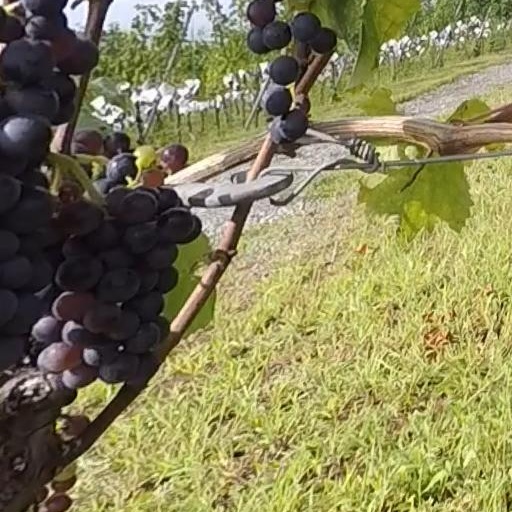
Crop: grape